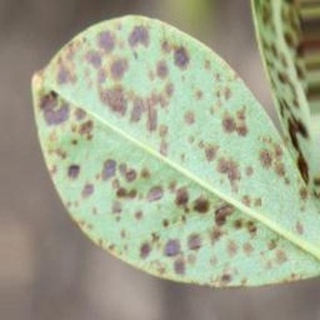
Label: groundnut_rust